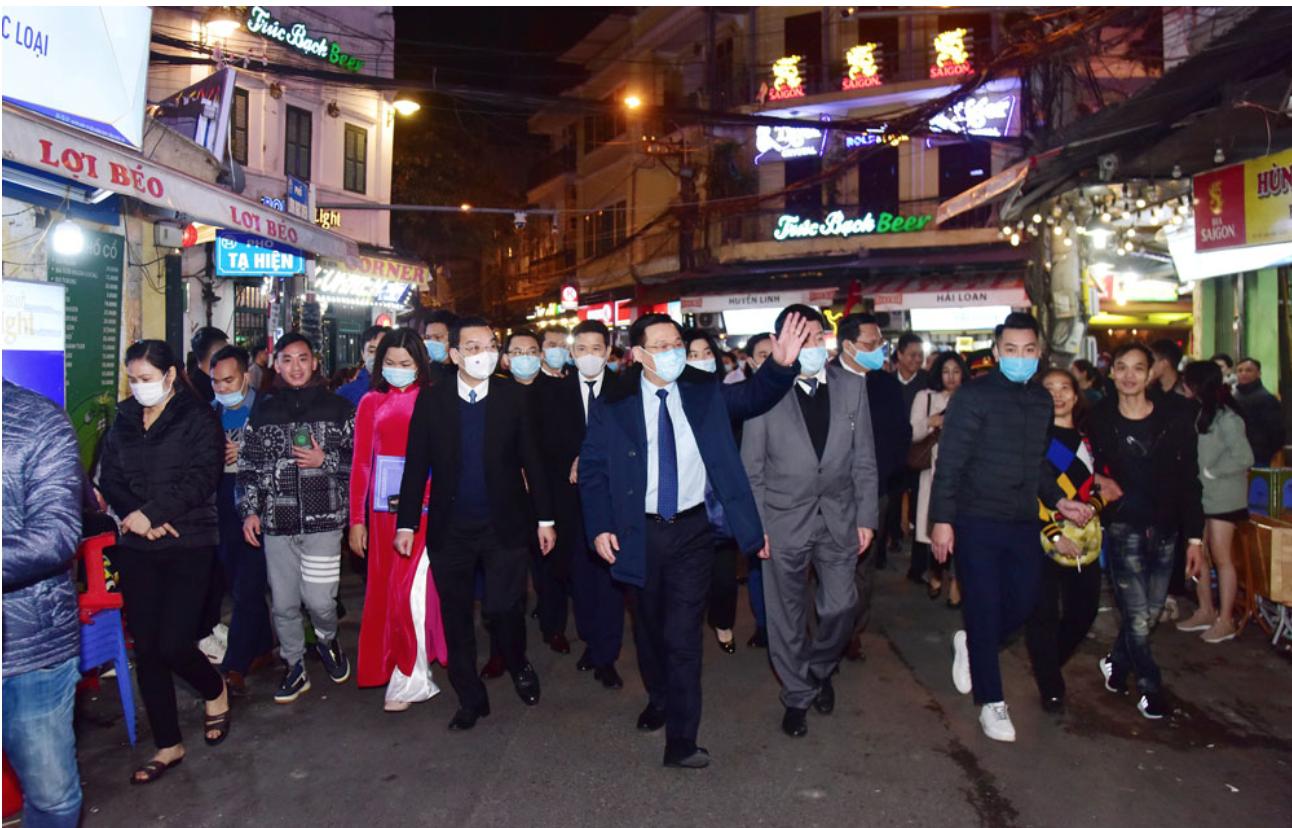
có một người đàn ông đang giơ tay lên để chào